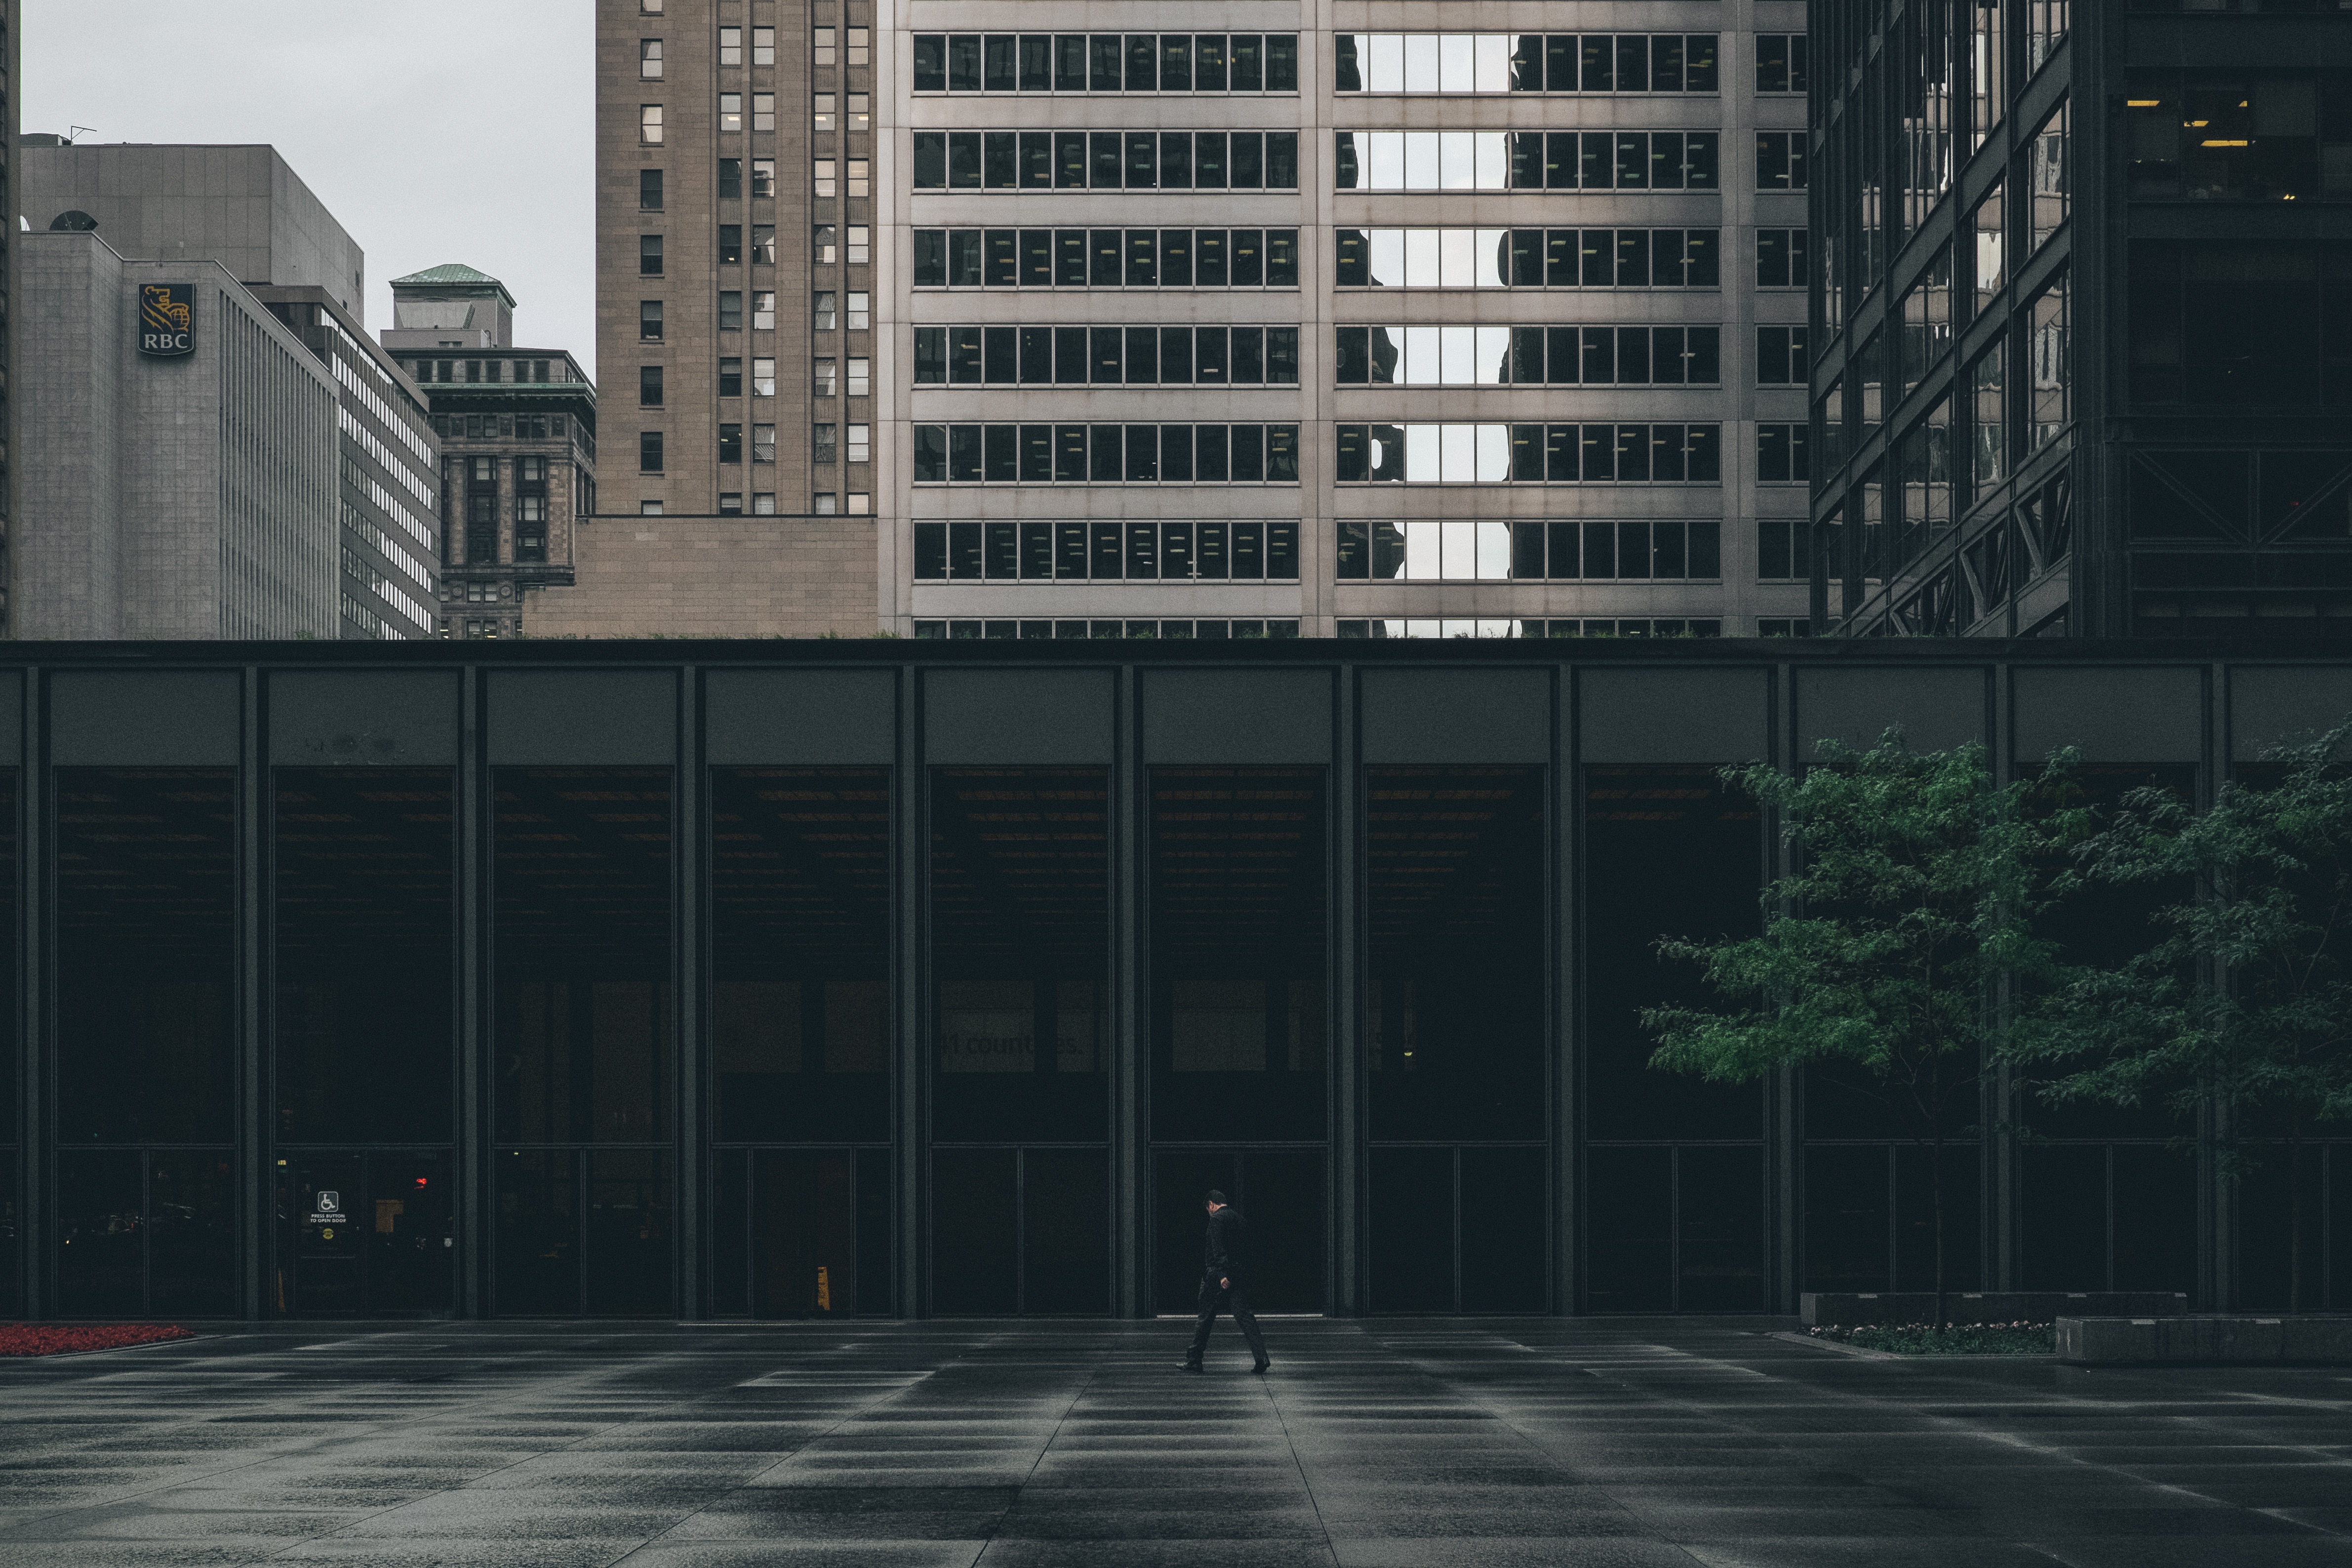
architecture, skyline, street, building, city, skyscraper, urban, cityscape, downtown, facade, darkness, tower block, scene, metropolis, urban area, human settlement